Machali (tigress)

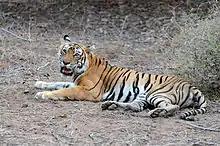
"Machali" in Ranthambore National Park

Machali (Hindi for 'fish'; code name: T-16), also known as Machli or Machhli, was a Bengal tigress who lived in Ranthambore National Park in India. She was born in the spring of 1997, and died on 18 August 2016.